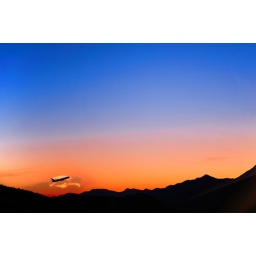
airplane flaying in a sunset sky over mountain landscape